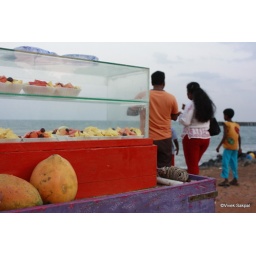
Loved the outcome of colors in this pic. specially the red.. a family having a fruit plate along the Bay of Bengal in Pondicherry